Gilgit-Baltistan

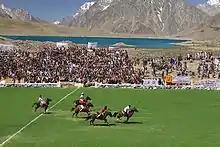
Polo in progress with Shandur lake in background, Shandur, Gupis-Yasin District.

Many types of sports are in currency, throughout the region, but most popular of them is Polo. Almost every bigger valley has a polo ground, polo matches in such grounds attract locals as well as foreigners visitors during summer season. One of such polo tournament is held in Shandur each year and polo teams of Gilgit with Chitral participates. Though very internationally unlikely, but even for some local historians like Hassan Hasrat from Skardu and for some national writers like Ahmed Hasan Dani it was originated in same region. For testimonies, they present the Epic of King Gesar of balti version where king gesar started polo by killing his step son and hit head of cadaver with a stick thus started the game they also held that the very simple rules of local polo game also testifies its primitiveness. The English word "Polo" has Balti origin, that is spoken in same region, dates back to the 19th century which means ball.